Ken Carter

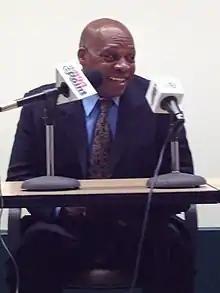
Carter giving an interview in 2014

Kenny Ray Carter (born January 1, 1959) is an American business owner, education activist, and former high school basketball coach.